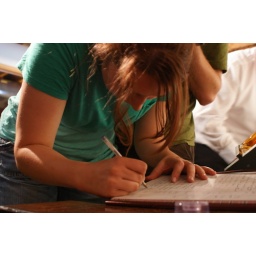
Gwen recording our bottle in the log book